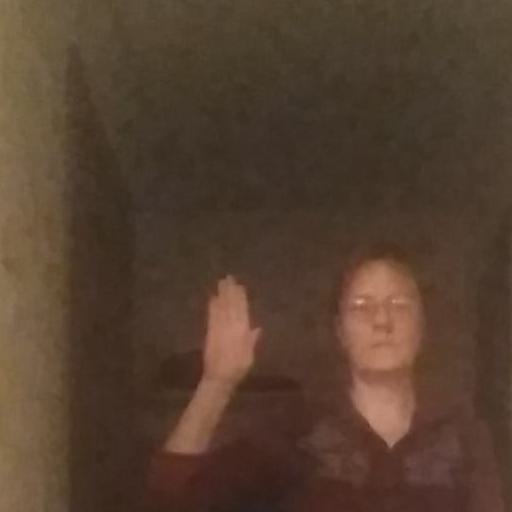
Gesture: stop